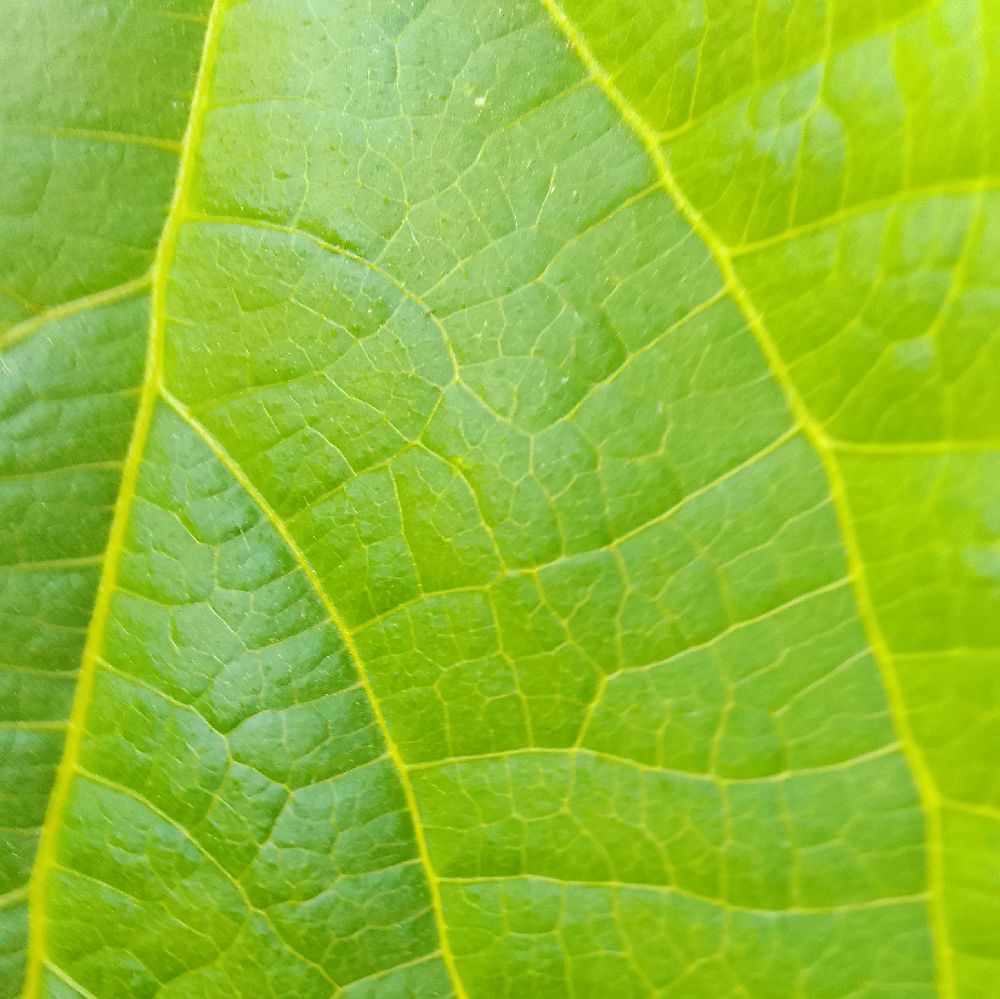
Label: healthy